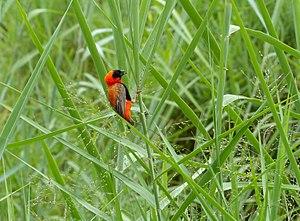
L'Euplecte ignicolore est une espèce de passereau appartenant à la famille des Ploceidae.